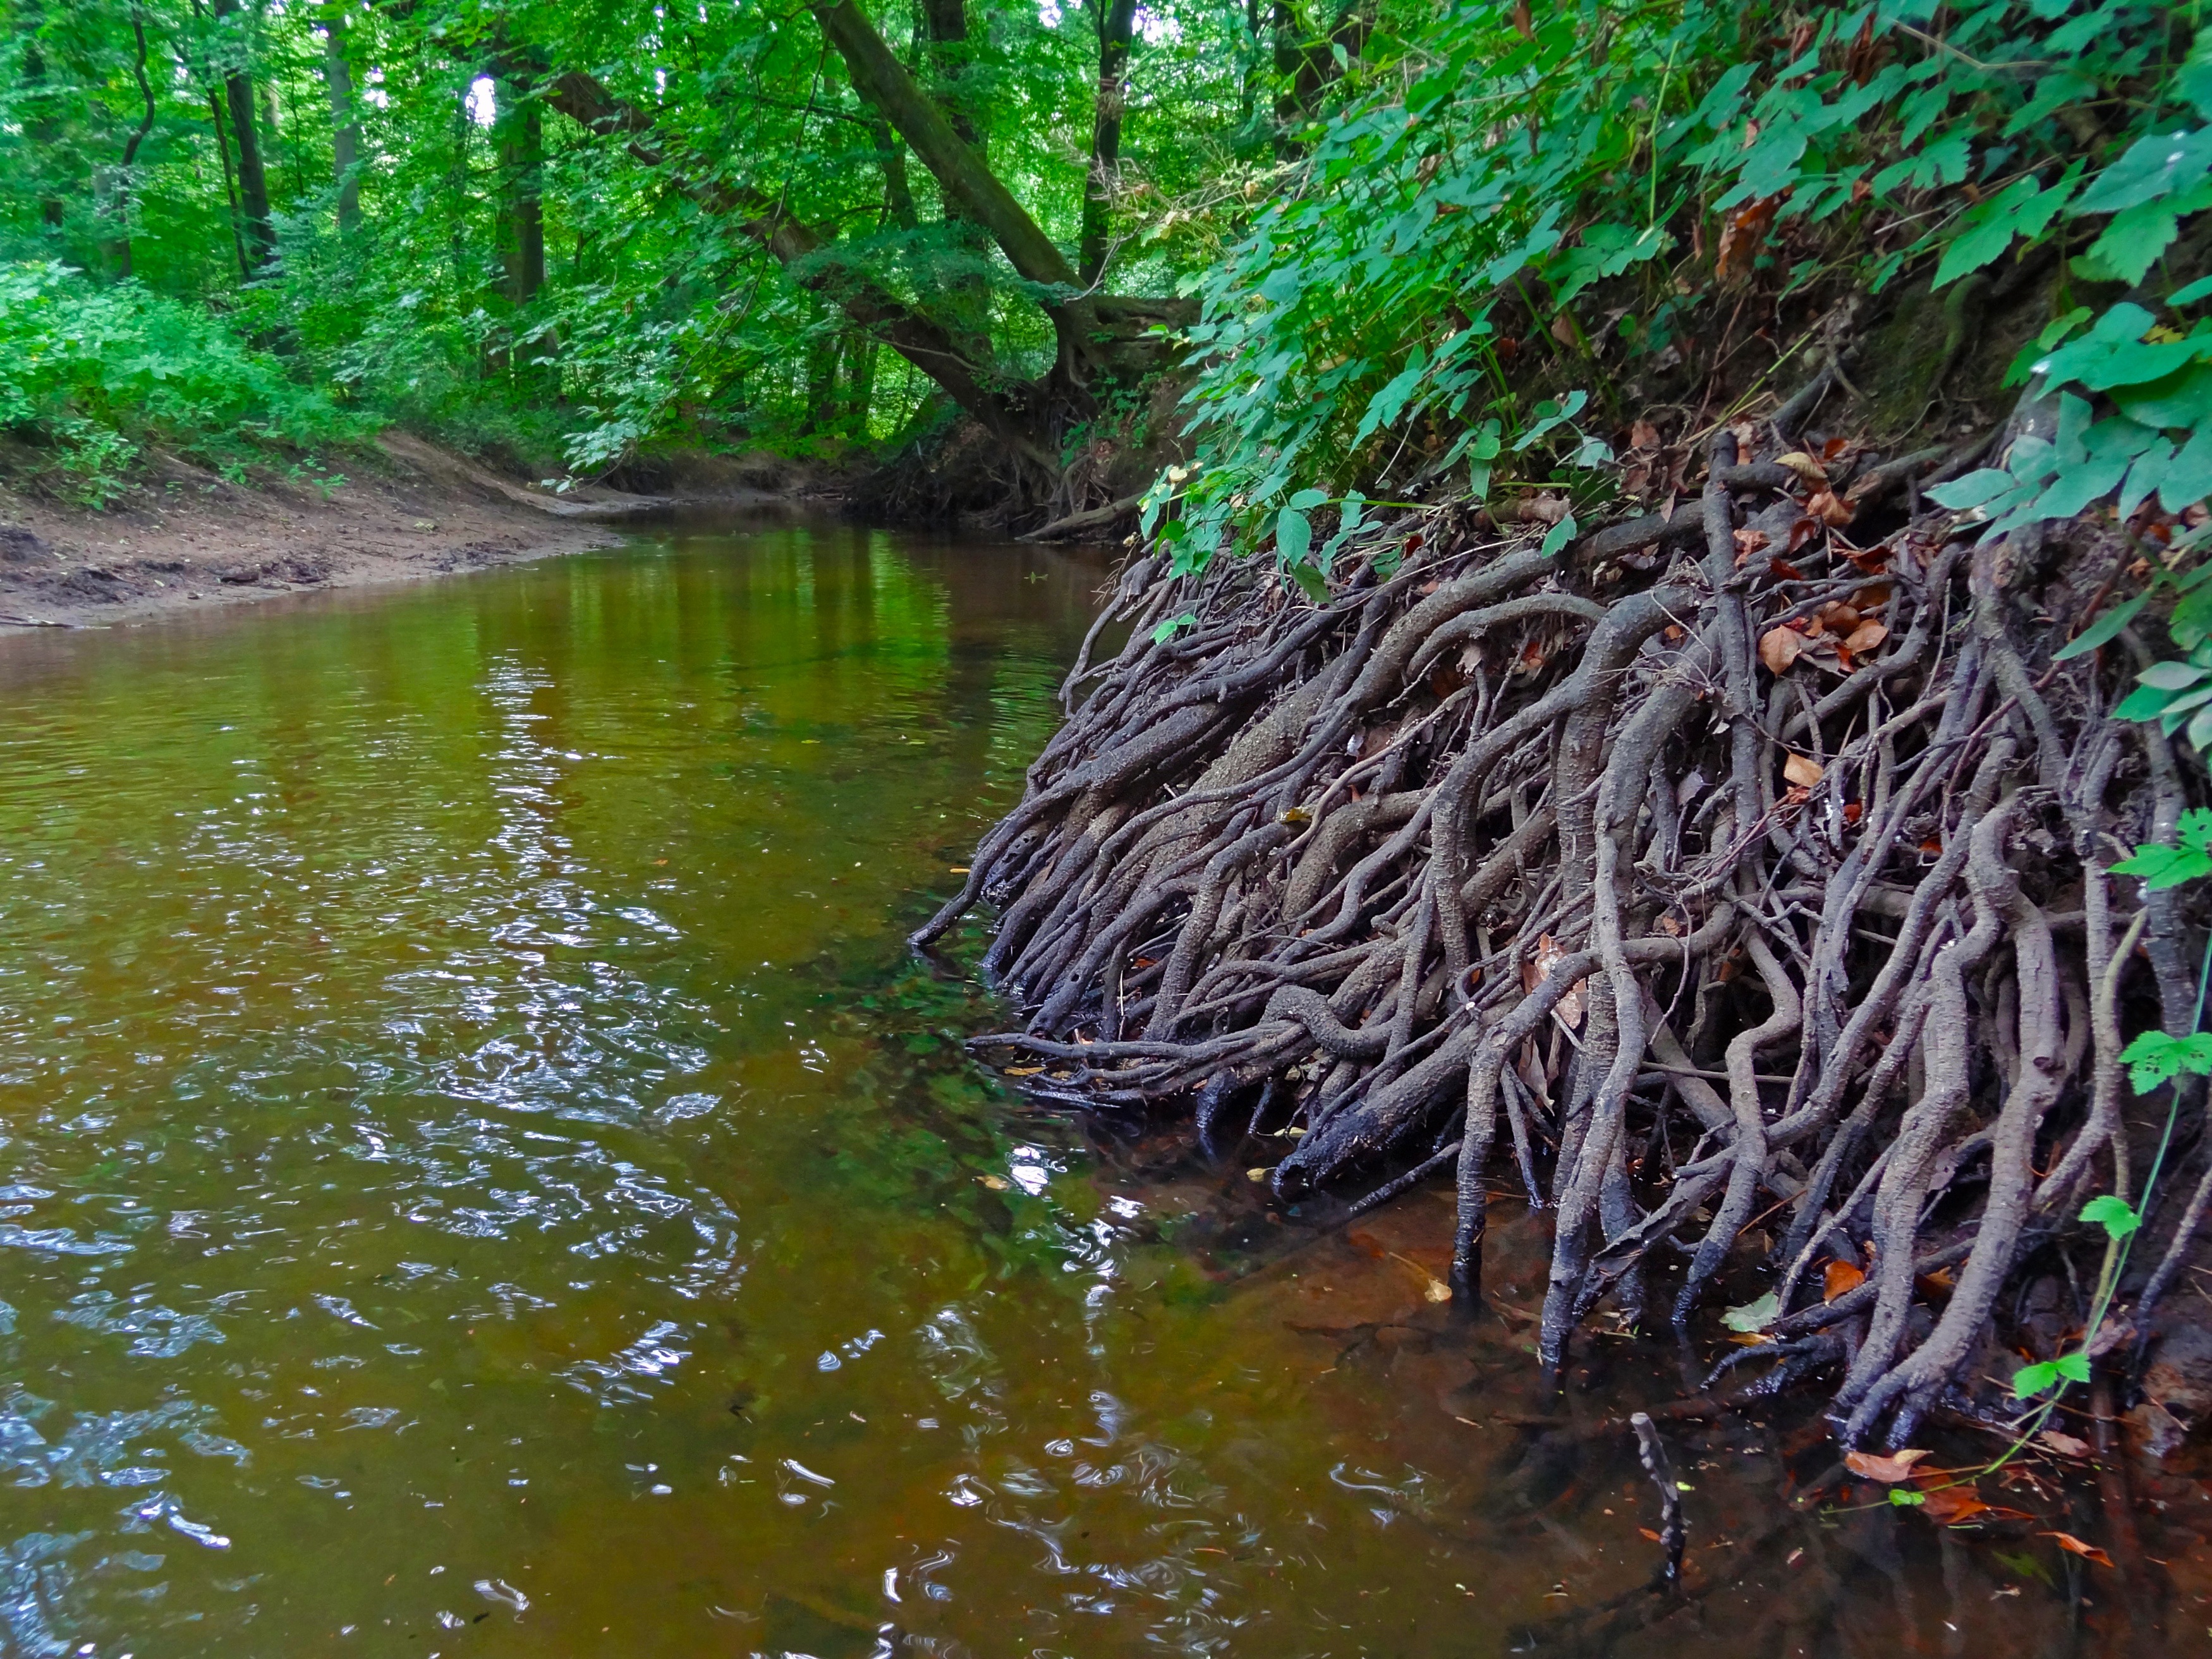
tree, nature, forest, swamp, river, pond, wildlife, stream, brook, jungle, erosion, root, bank, algae, rainforest, wetland, bach, habitat, tree root, riverside, natural environment